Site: brandenburg
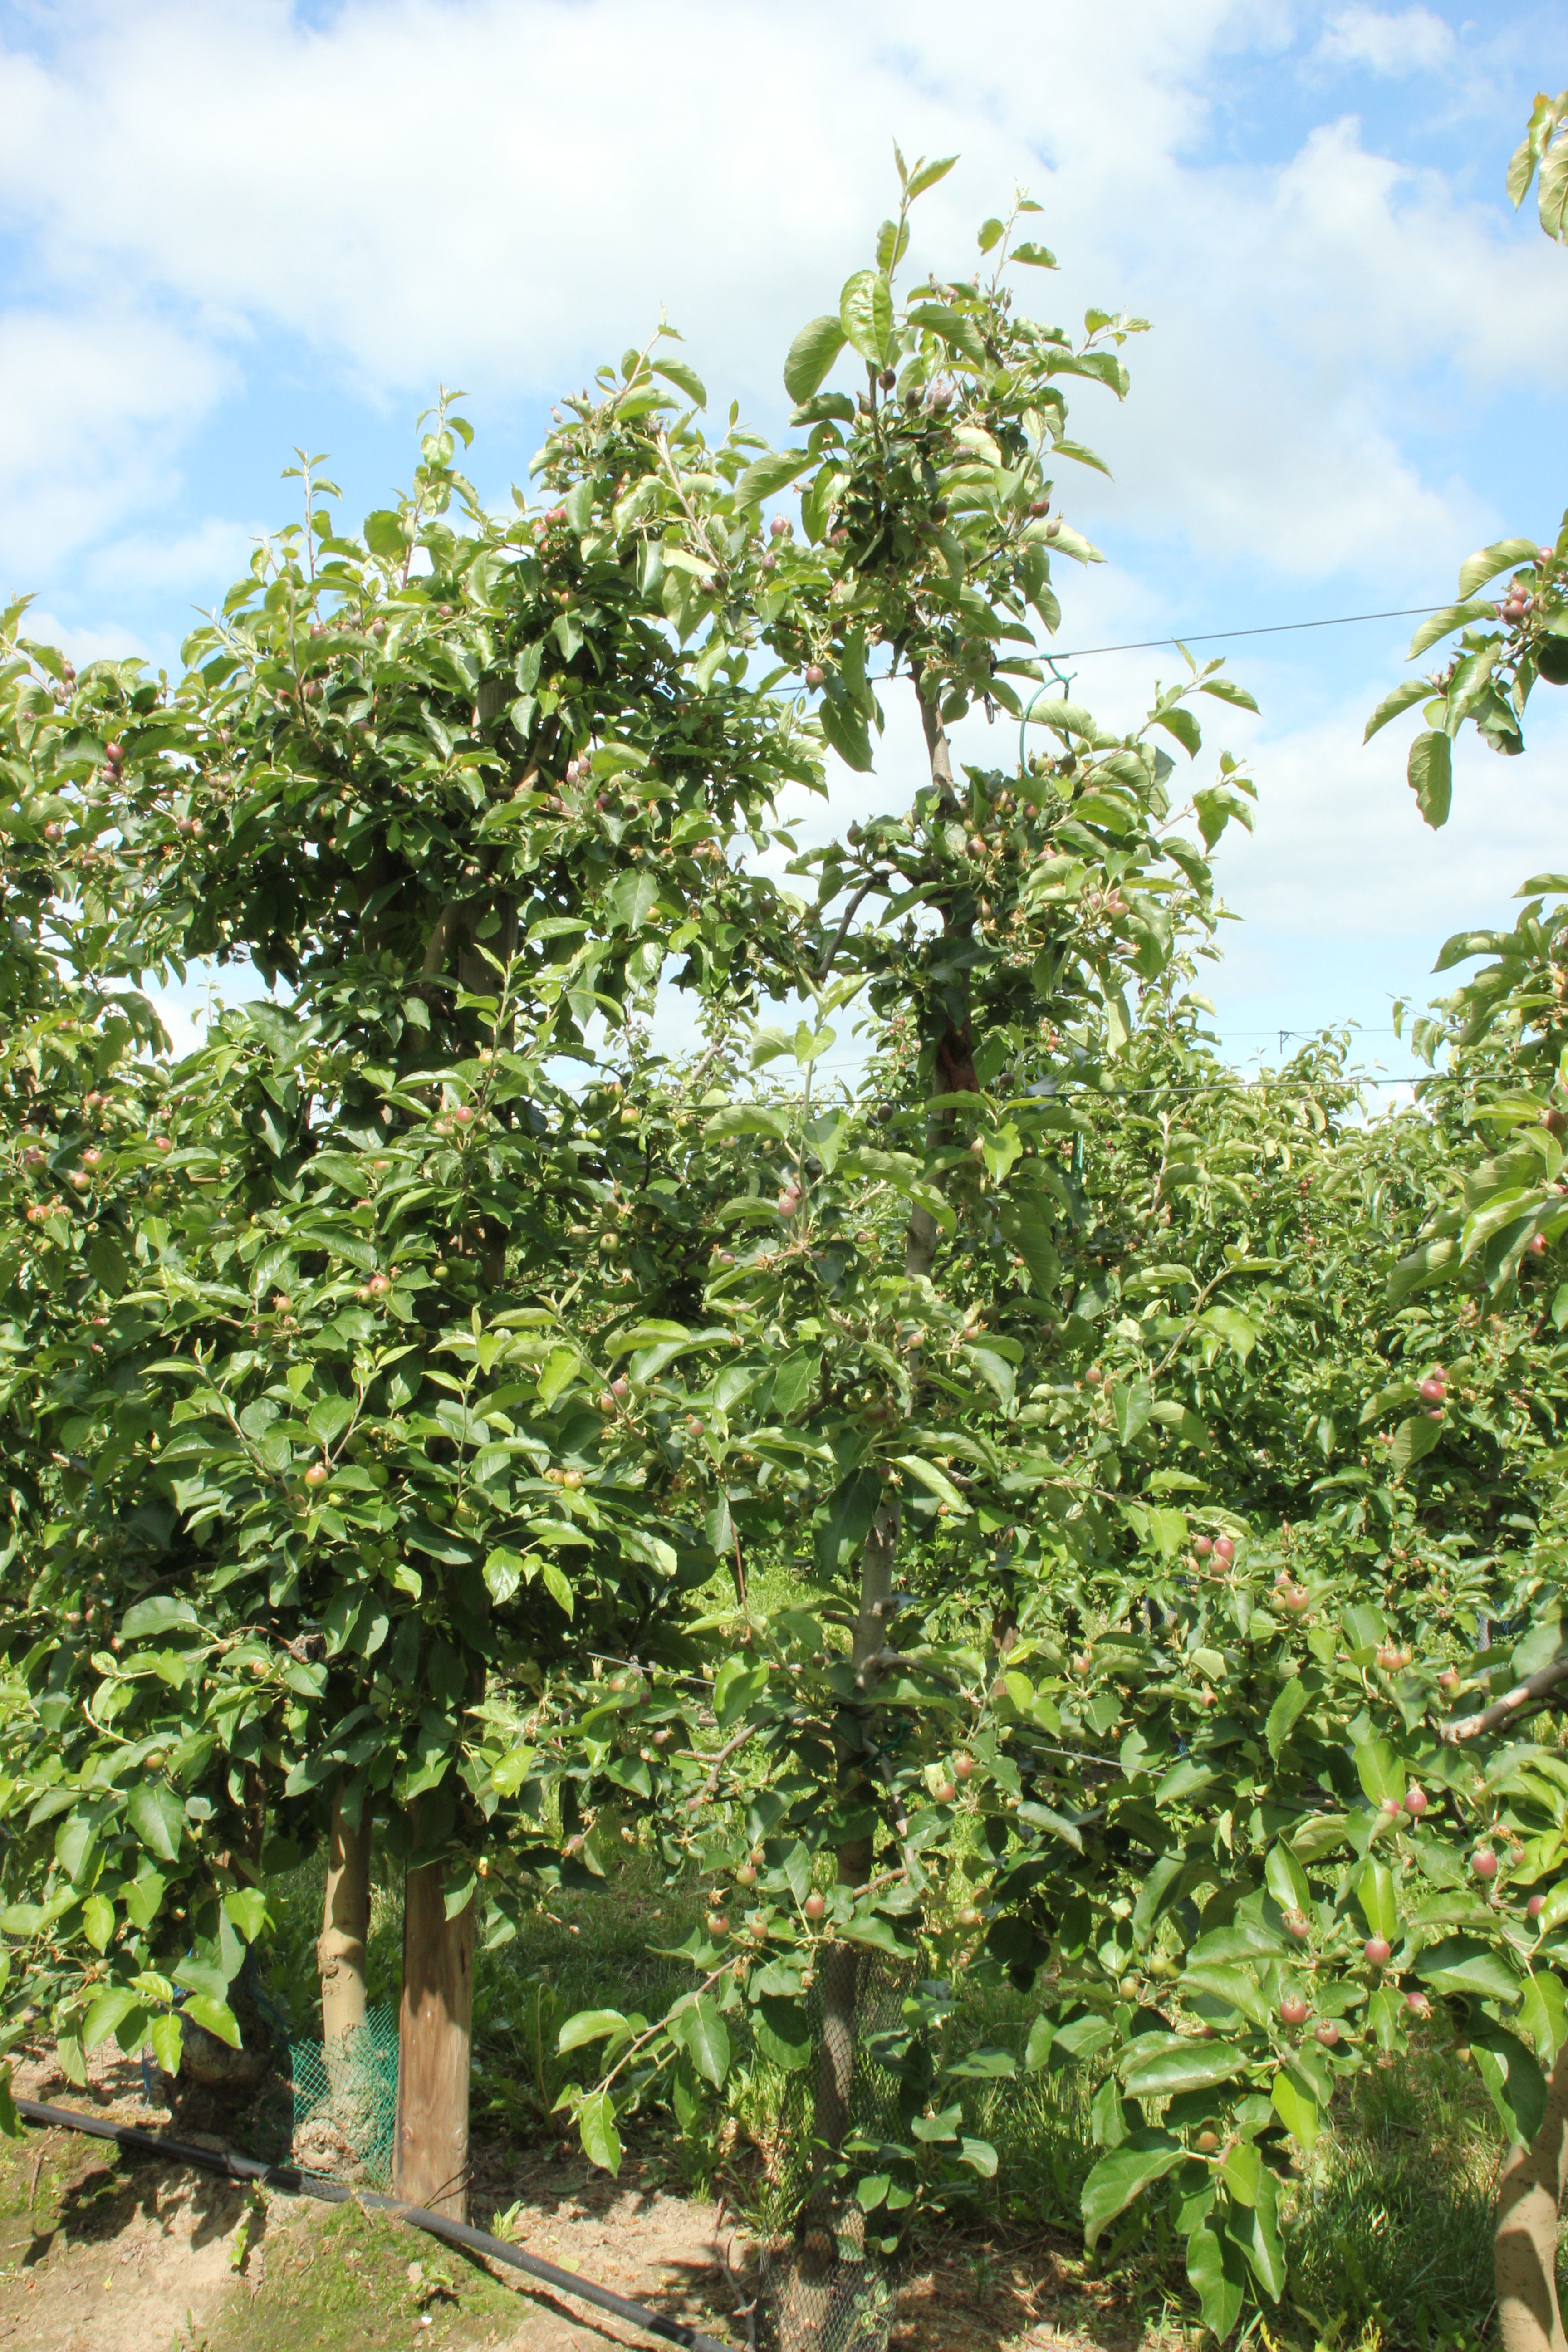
Growth stage (BBCH 72): Development of fruit